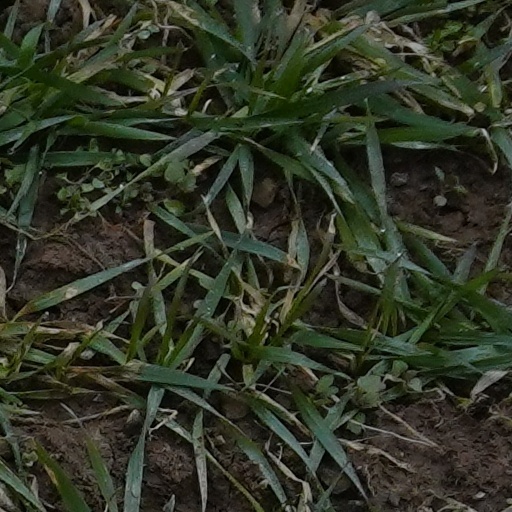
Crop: wheat